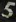
Number: 5